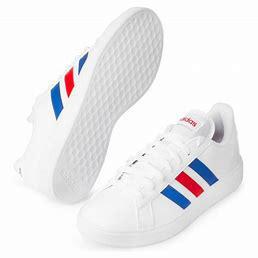
Brand: Adidas
Model: Grand Court Base